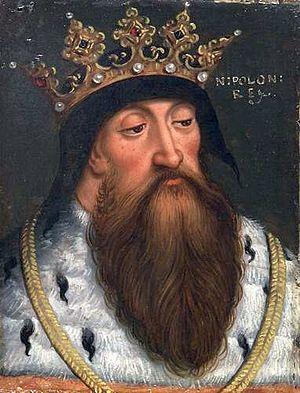
Cette page dresse une liste de personnalités mortes au cours de l'année 1333 :